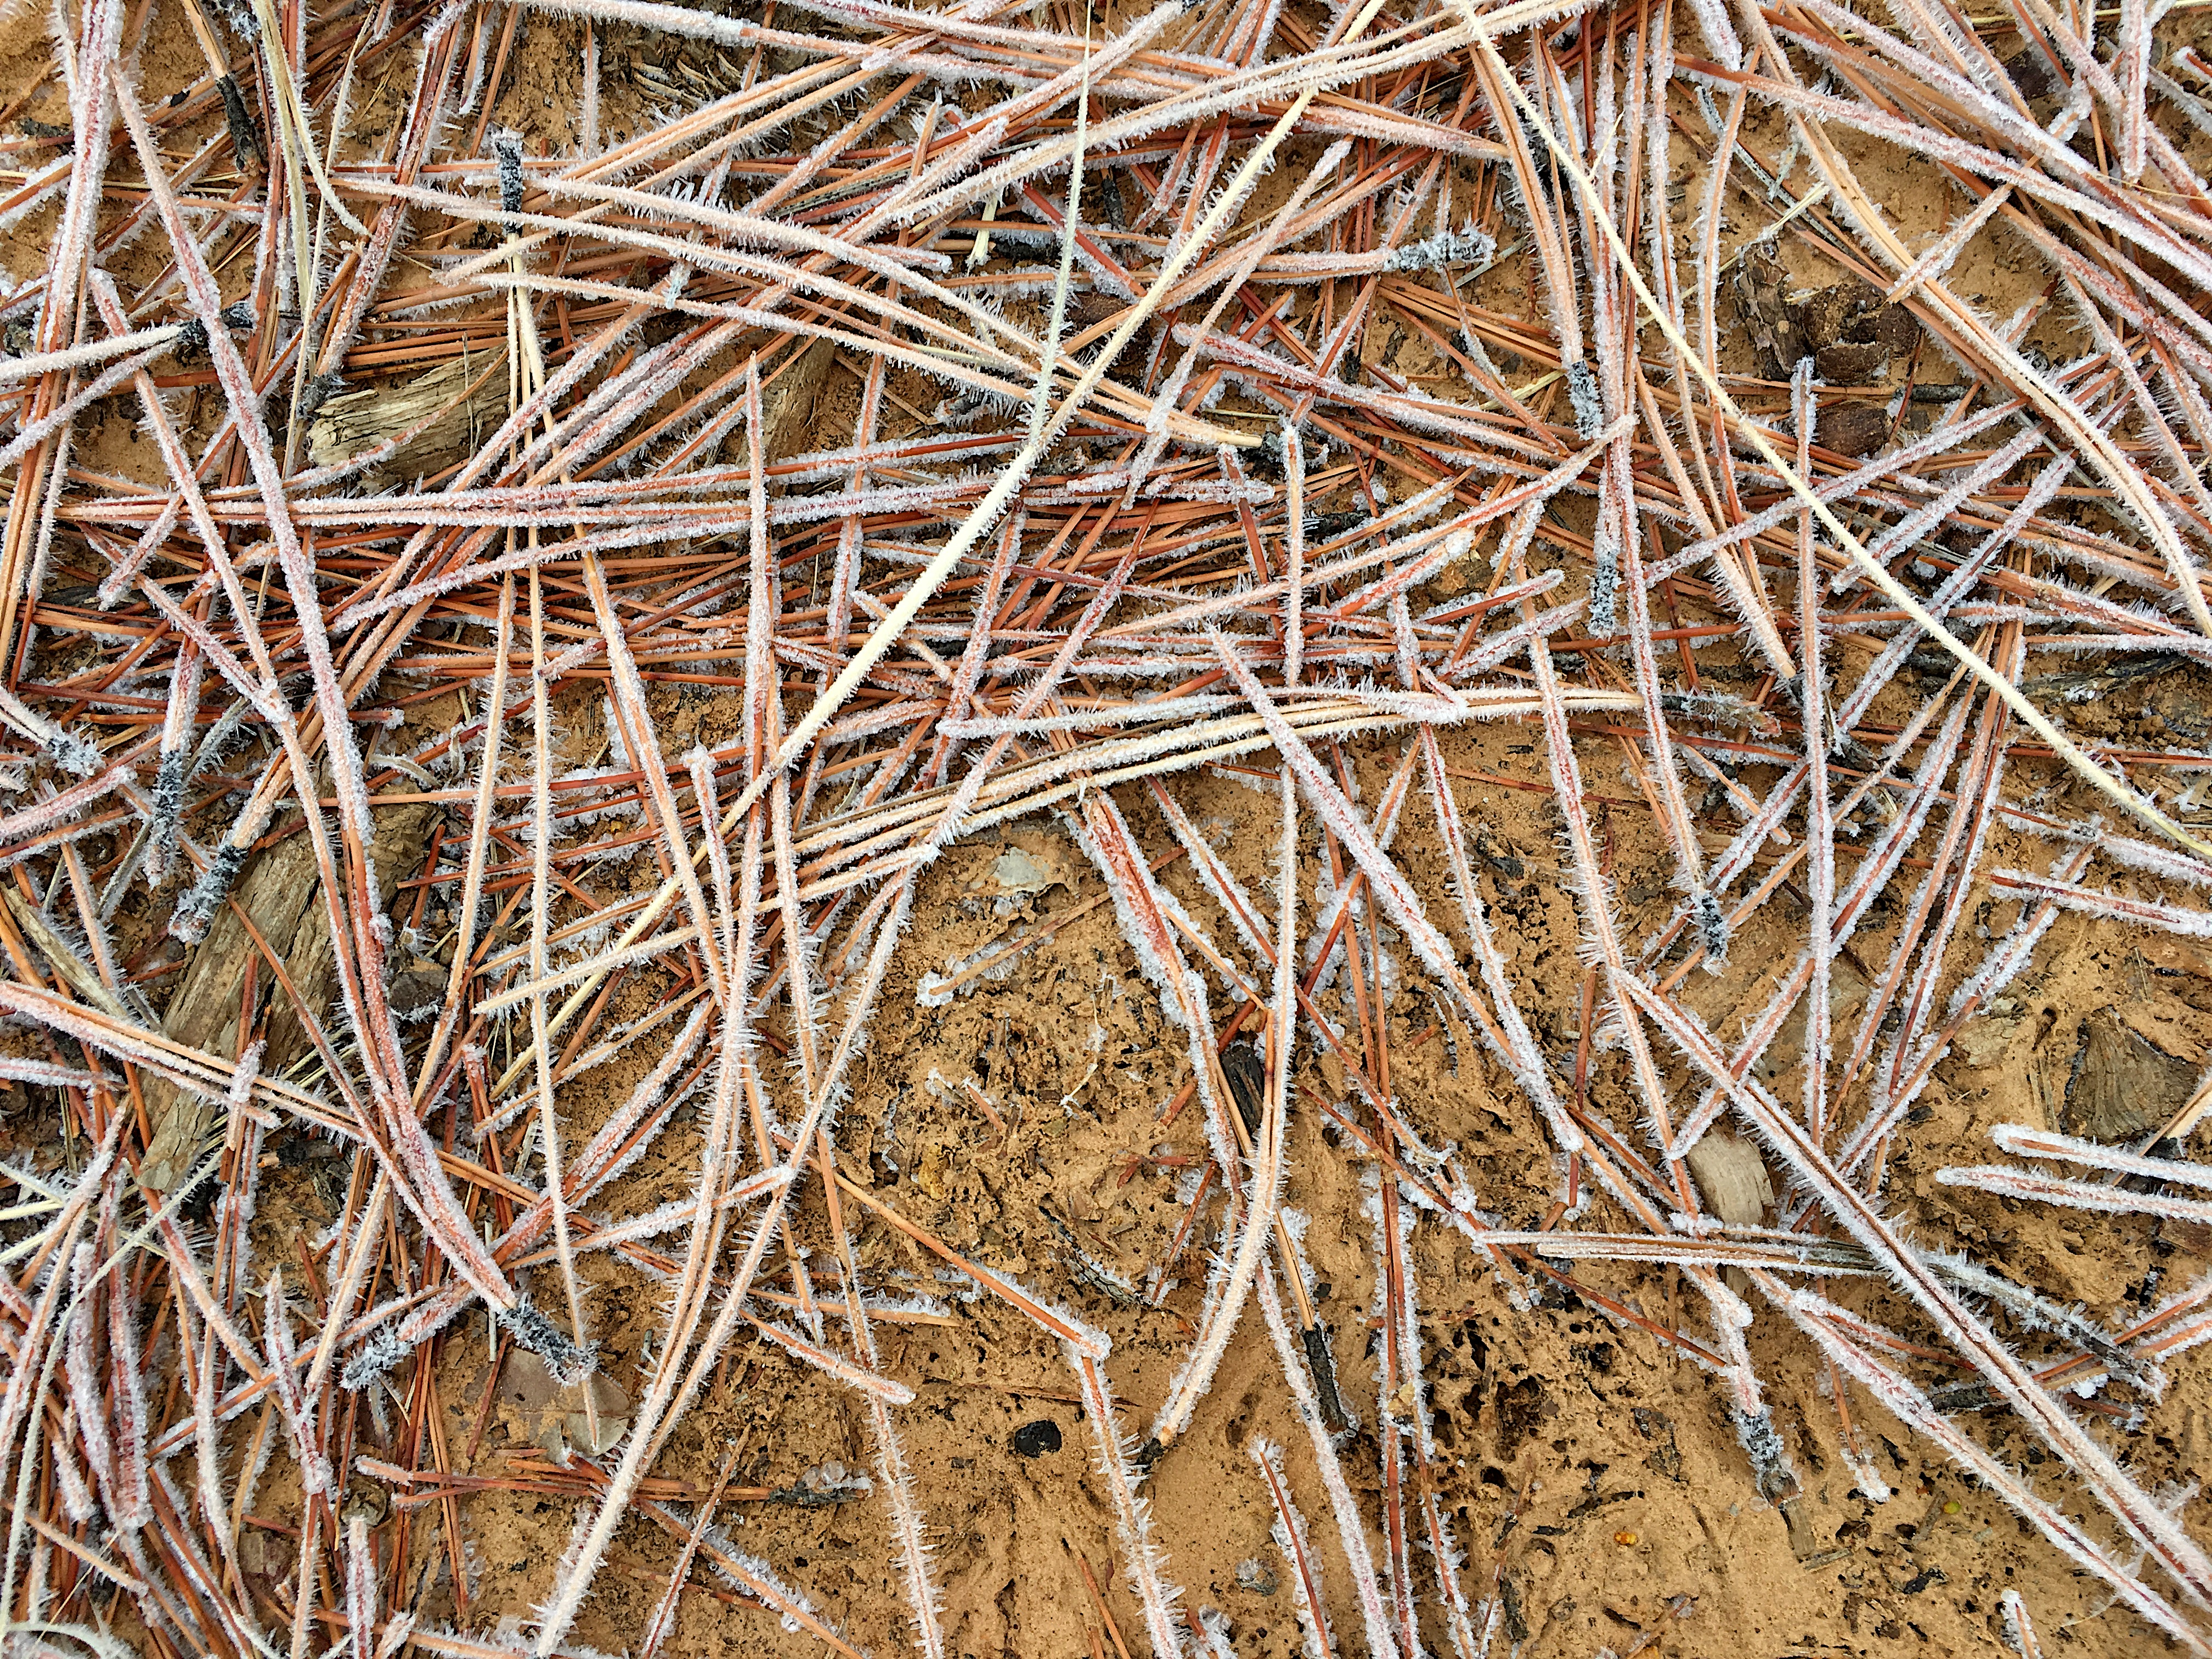
tree, grass, branch, plant, wood, trunk, wildlife, soil, twig, root, grass family, woody plant